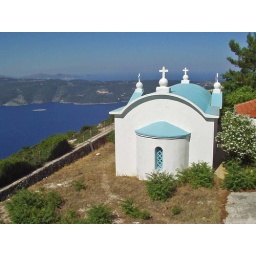
A classic Greek church on top of a mountain in Ithaca.